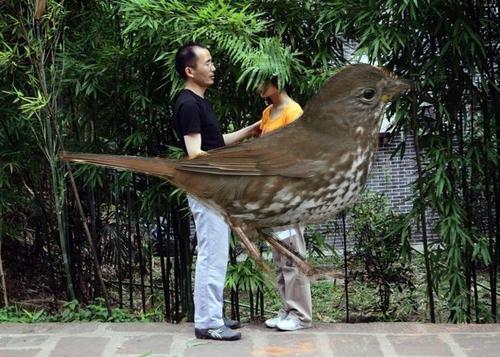
Bird species: Fox_Sparrow
Bird type: landbird
Background: land